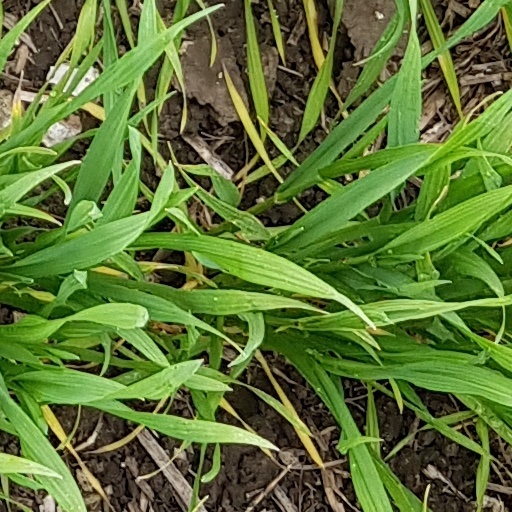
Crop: wheat